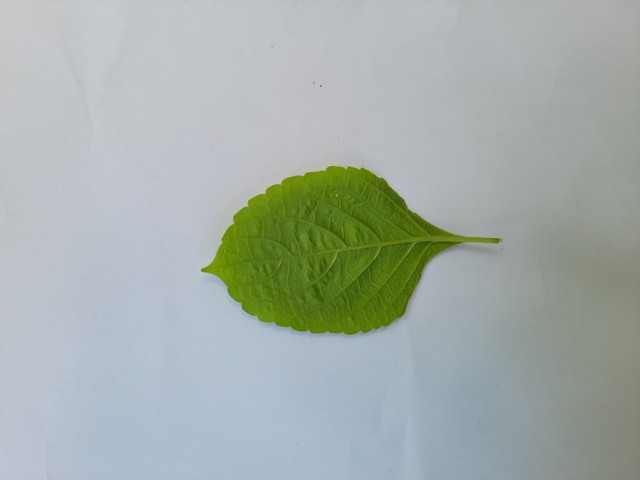
Plant: ramtulsi